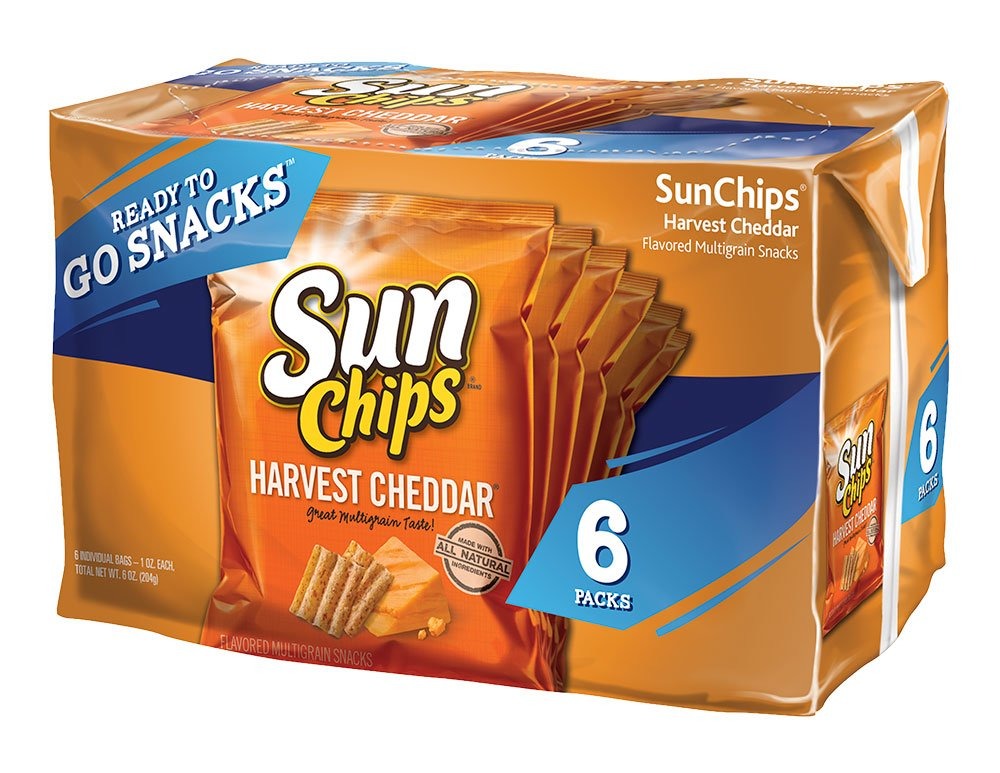
Item Name: Sunchips, Harvest Cheddar, 6 oz (Pack of 12)
Bullet Point 1: Perfectly sized for work, school, or simply when you're on the go
Bullet Point 2: Sunchips multigrain snacks offers the unique combination of great taste, crunch, and 18 gram of whole grains per 1 ounce serving rolled into a light, crispy texture
Bullet Point 3: Available in a convenient, individually portioned size
Bullet Point 4: 12 Packs of 6, 6 oz per pack (total of 72 ounces)
Bullet Point 5: SUNCHIPS Multigrain Snacks offers the unique combination of great taste, crunch, and 18 grams of whole grains per 1 oz. serving rolled into a light, crispy texture.
Bullet Point 6: Available in a convenient, individually portioned size.
Bullet Point 7: Perfectly sized for work, school, or simply when you're ready to go!
Bullet Point 8: Send your kids off with snacks they'll love and enjoy
Value: 72.0
Unit: ounce

Price: 4.79